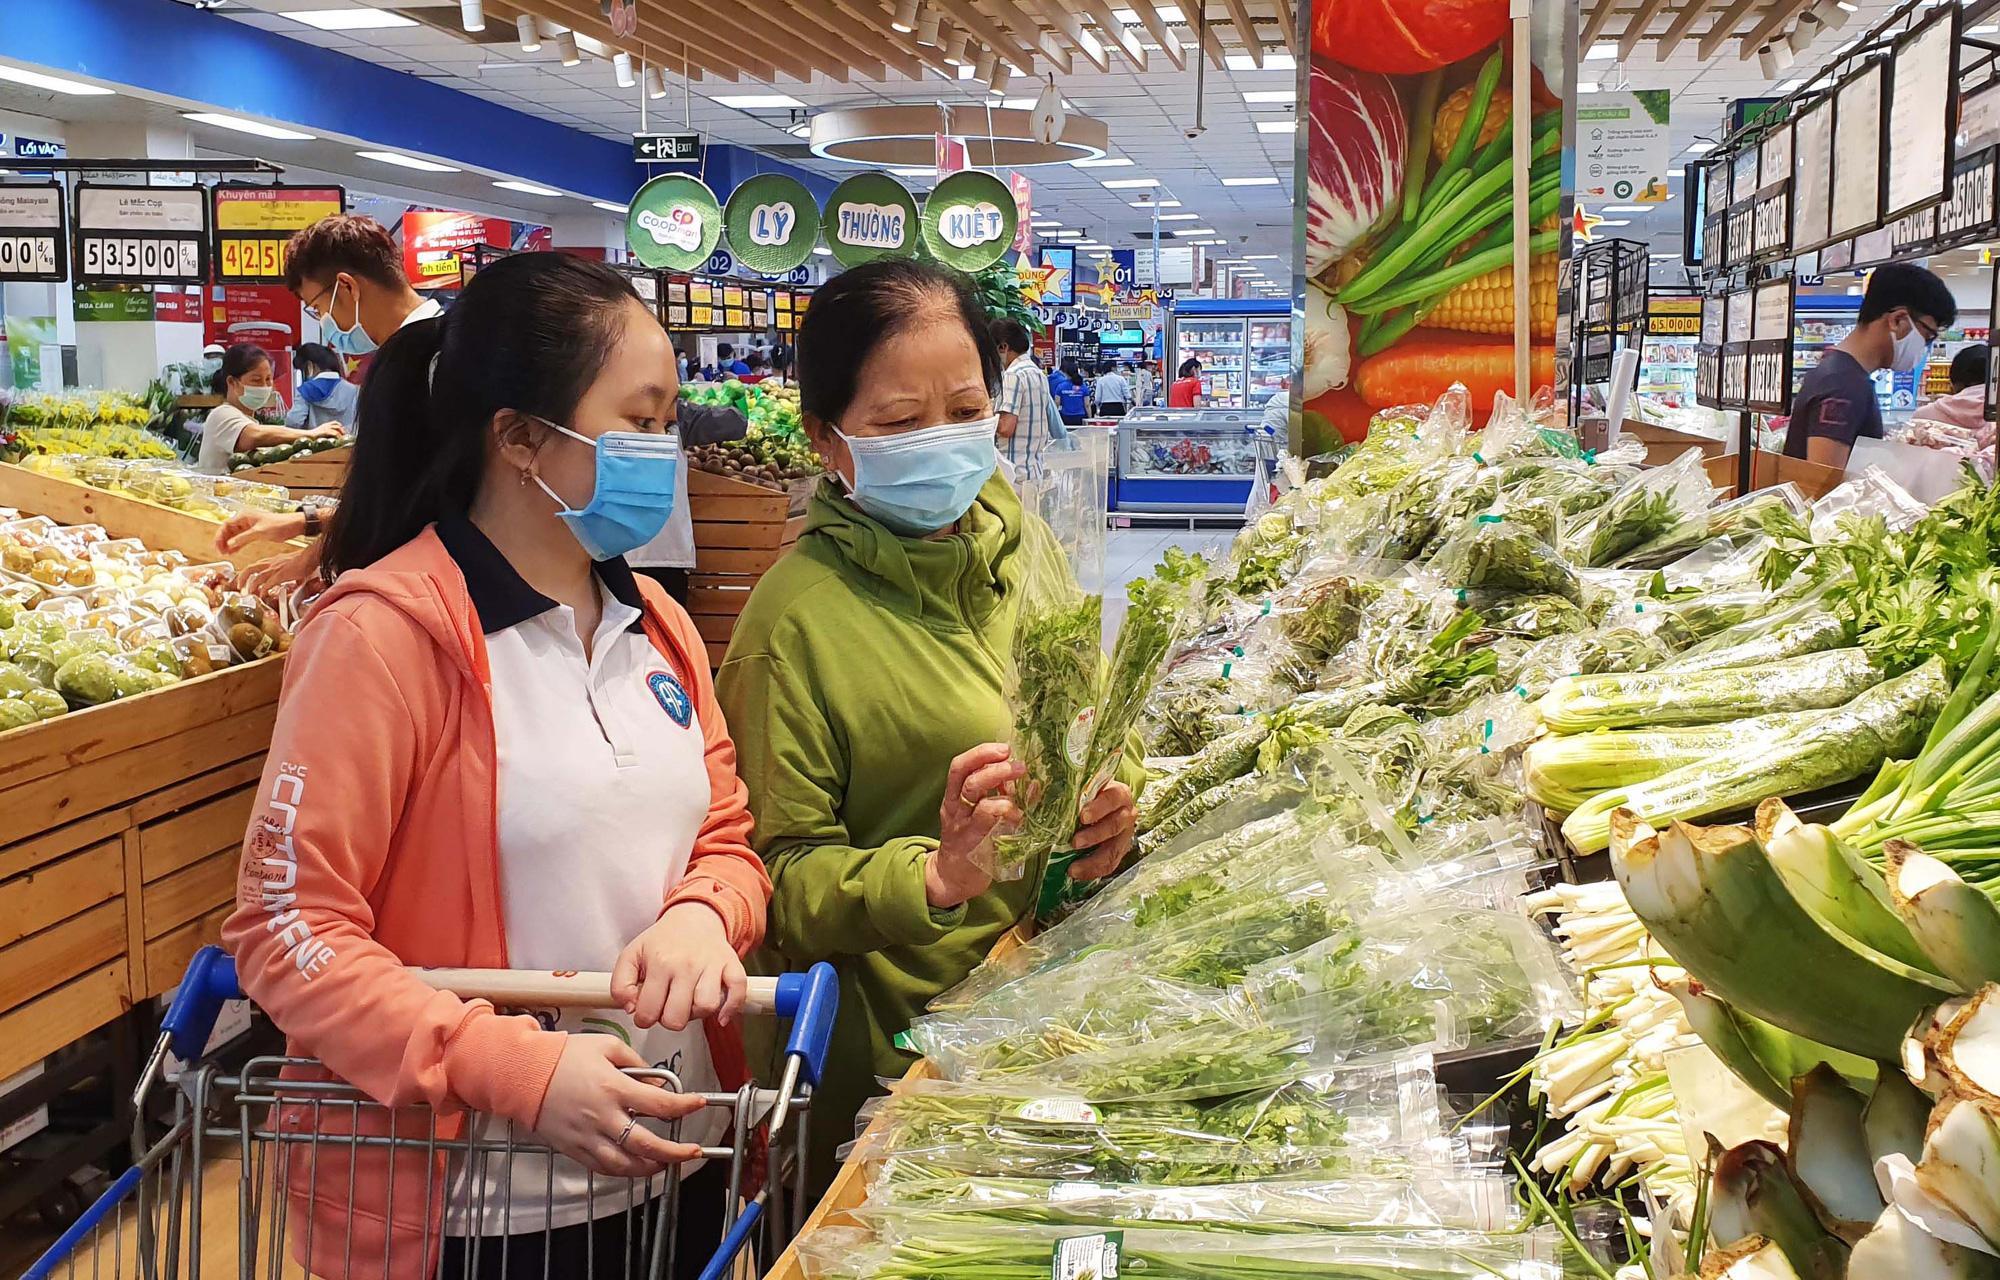
có nhiều loại rau củ xuất hiện ở trên kệ hàng phía bên phải